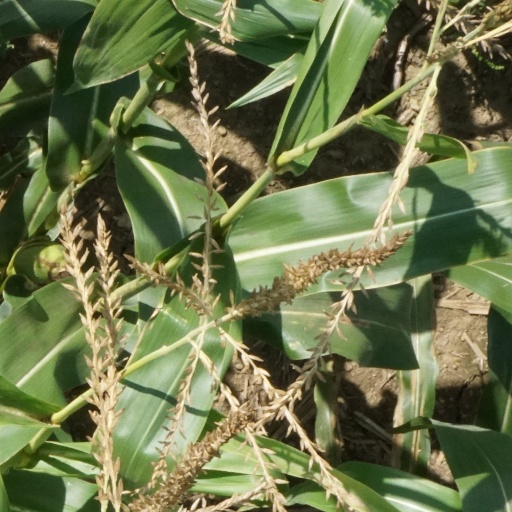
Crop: maize; corn